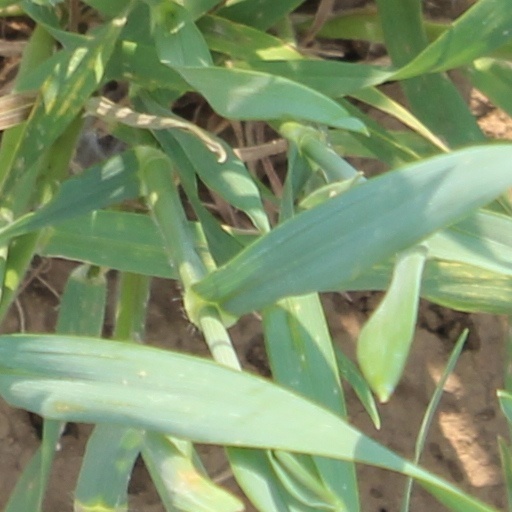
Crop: wheat